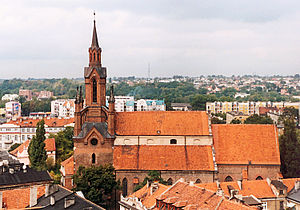
Kalisz / Religion
Nikolaikatedralen i Kalisz.
Kalisz, tysk: Kalisch, er den næststørste by i Storpolens voivodskab i det centrale Polen. Byen havde 100.482 indbyggere i juni 2019. Administrativt er Kalisz en by med powiat status og dermed selvstændig fra det omgivende distrikt.